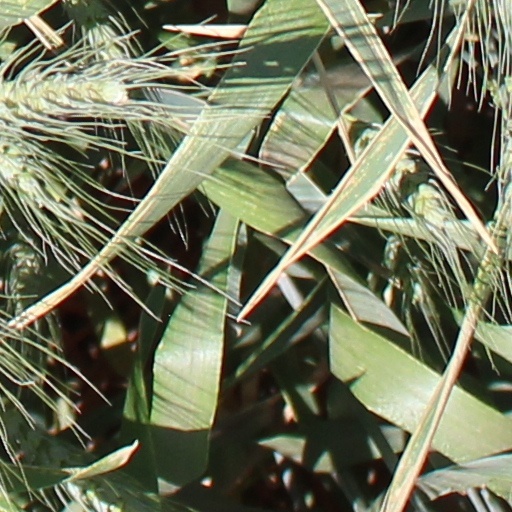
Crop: wheat